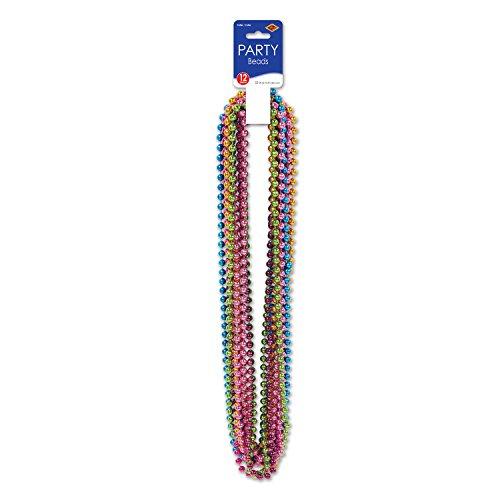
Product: Party Beads - Small Round (asstd C/LG/M/O/P/T) (12/Card)
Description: Great Condition.
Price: $6.79
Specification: ProductDimensions:8x4.5x2inches|ItemWeight:7.2ounces|ShippingWeight:7.2ounces(Viewshippingratesandpolicies)|Department:unisex-child|Manufacturer:TheBeistleCompany|ASIN:B00745J03M|DomesticShipping:ItemcanbeshippedwithinU.S.|InternationalShipping:Thisitemisnoteligibleforinternationalshipping.LearnMore|Itemmodelnumber:50570-BRT|DatefirstlistedonAmazon:February1,2012